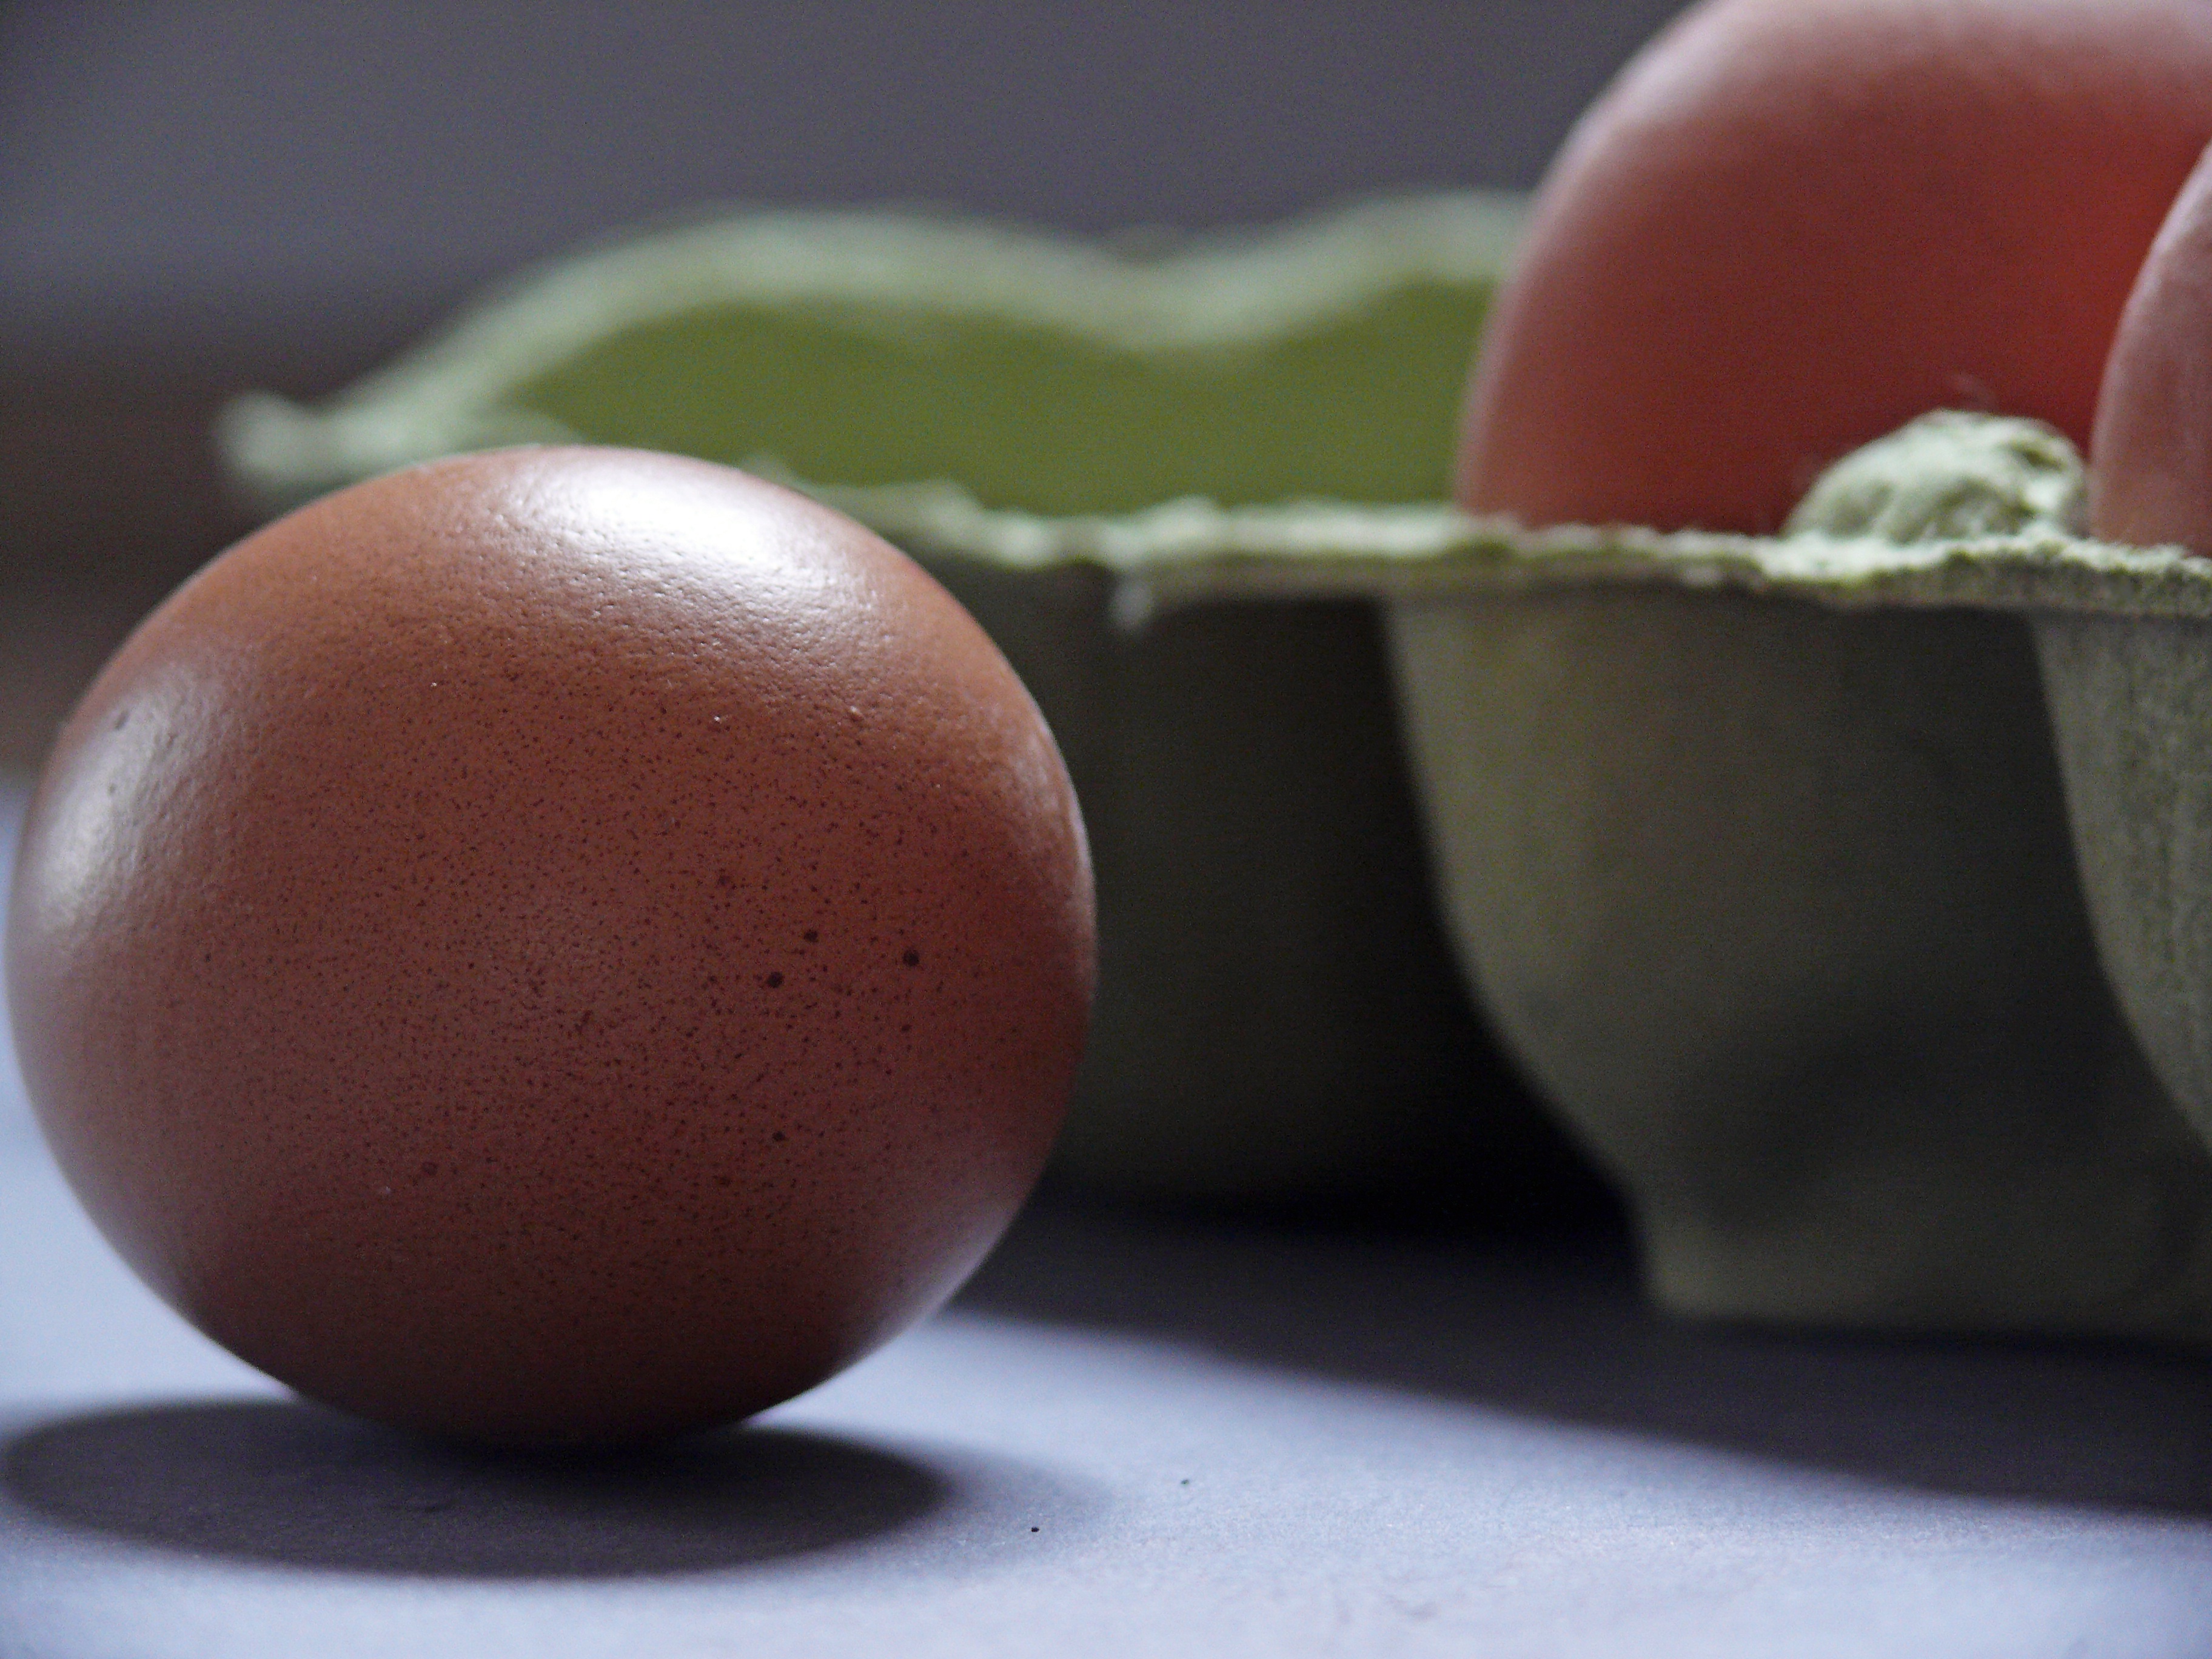
fruit, food, produce, brown, egg, close up, nutrition, natural product, egg carton, chicken eggs, egg box, brown eggs, egg packaging, 10er pack, egg shells, raw eggs, easter egg